Ignacio Cosidó

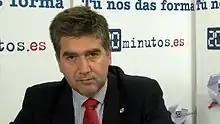
Interviewed by "20minutos.es" in March 2011

He was elected Senator in 2004 general election, representing the province of Palencia. Aligned to the most reactionary wing of the PP, he acquired a political profile bashing the PSOE in the Senate, with the later party having arrived to power after the general election. In 2005, Cosidó derided Gregorio Peces-Barba, the new High Commissioner for Support to the Victims of Terrorism and one of the "Fathers" of the 1978 Spanish Constitution, as "High Commissioner for (offering) dialog and shelter to terrorist executioners". He also adhered to the conspiracy theories surrounding the authorship of the 11-M train bombings in Madrid.